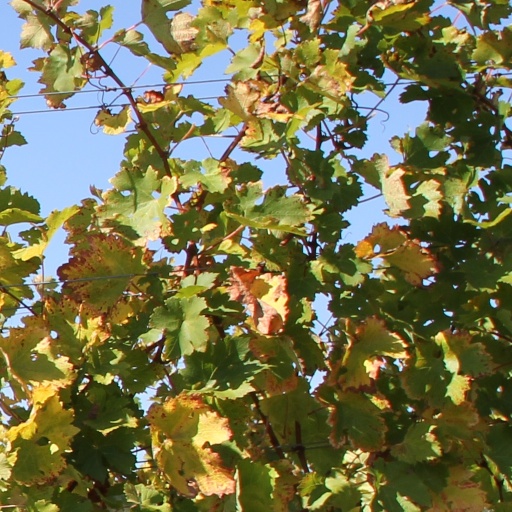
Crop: grape